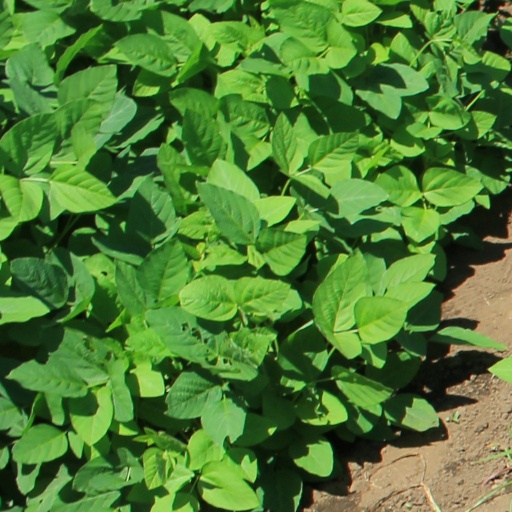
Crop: soybean